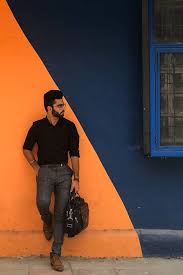
Label: Brogue